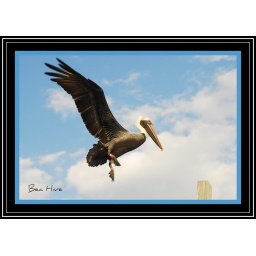
This Brown Pelican was flying in to perch, watch, and hope to get a fish from the fisherman on the pier.